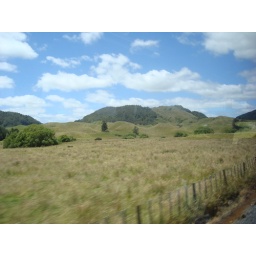
heading to Taupo after black water rafting in the glow worm caves